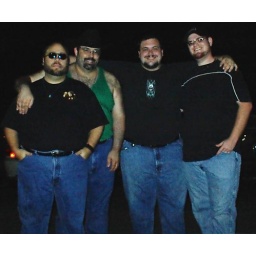
this is taken from out trip to the bear bar night in NC